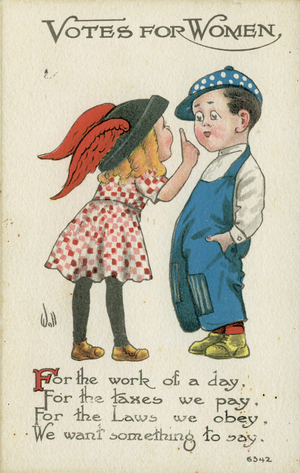
William Hale Thompson, surnommé « Big Bill », né le 14 mai 1869 à Boston et mort le 18 mars 1944 à Chicago, est un homme politique américain, maire de Chicago de 1915 à 1923 puis de nouveau de 1927 à 1931. Il est le dernier républicain à avoir été élu à la tête de l'hôtel de ville de Chicago.